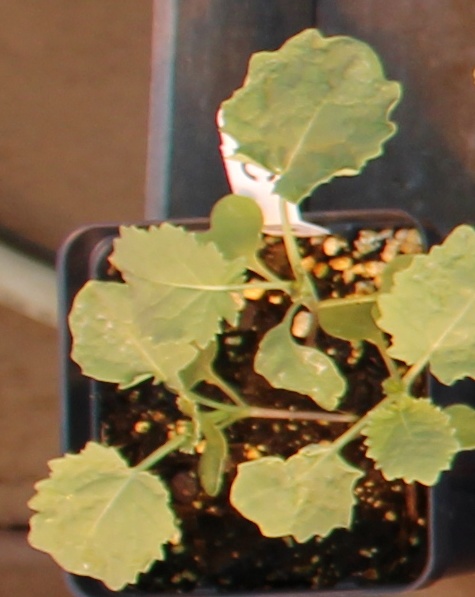
Label: Canola